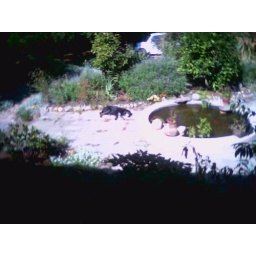
That's old Razzy boy napping by one of the fish ponds.